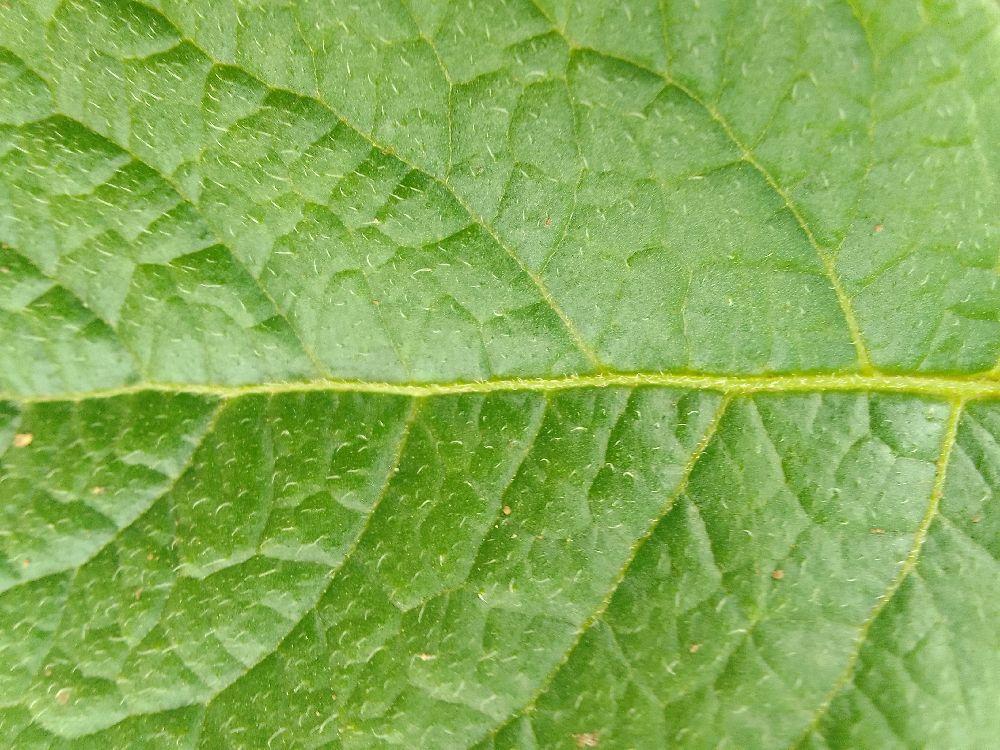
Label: Healthy